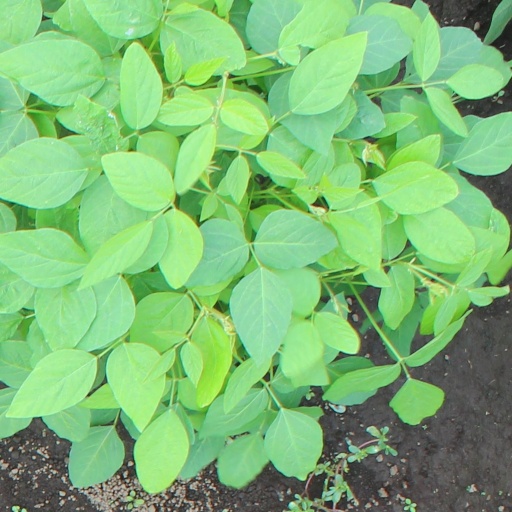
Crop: soybean